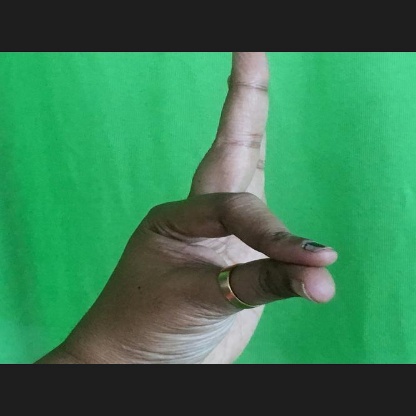
Mudra: Hamsasyam